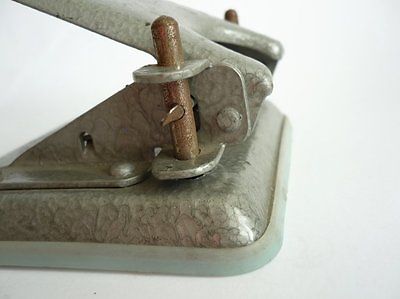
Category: stapler